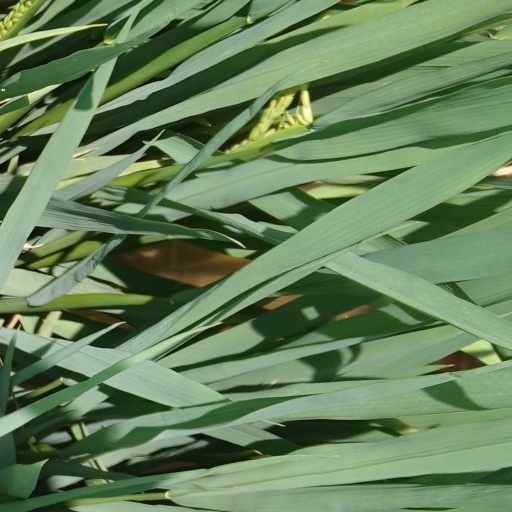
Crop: rice